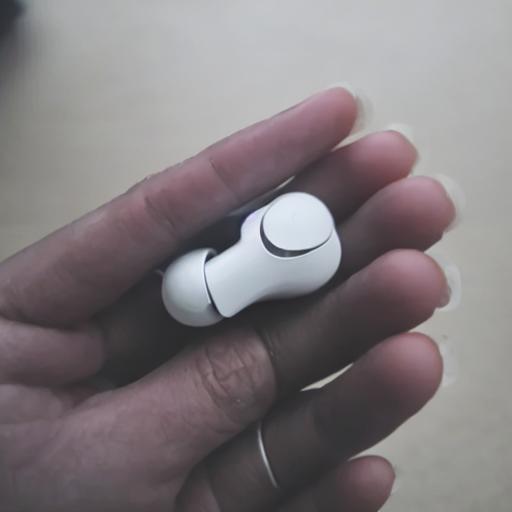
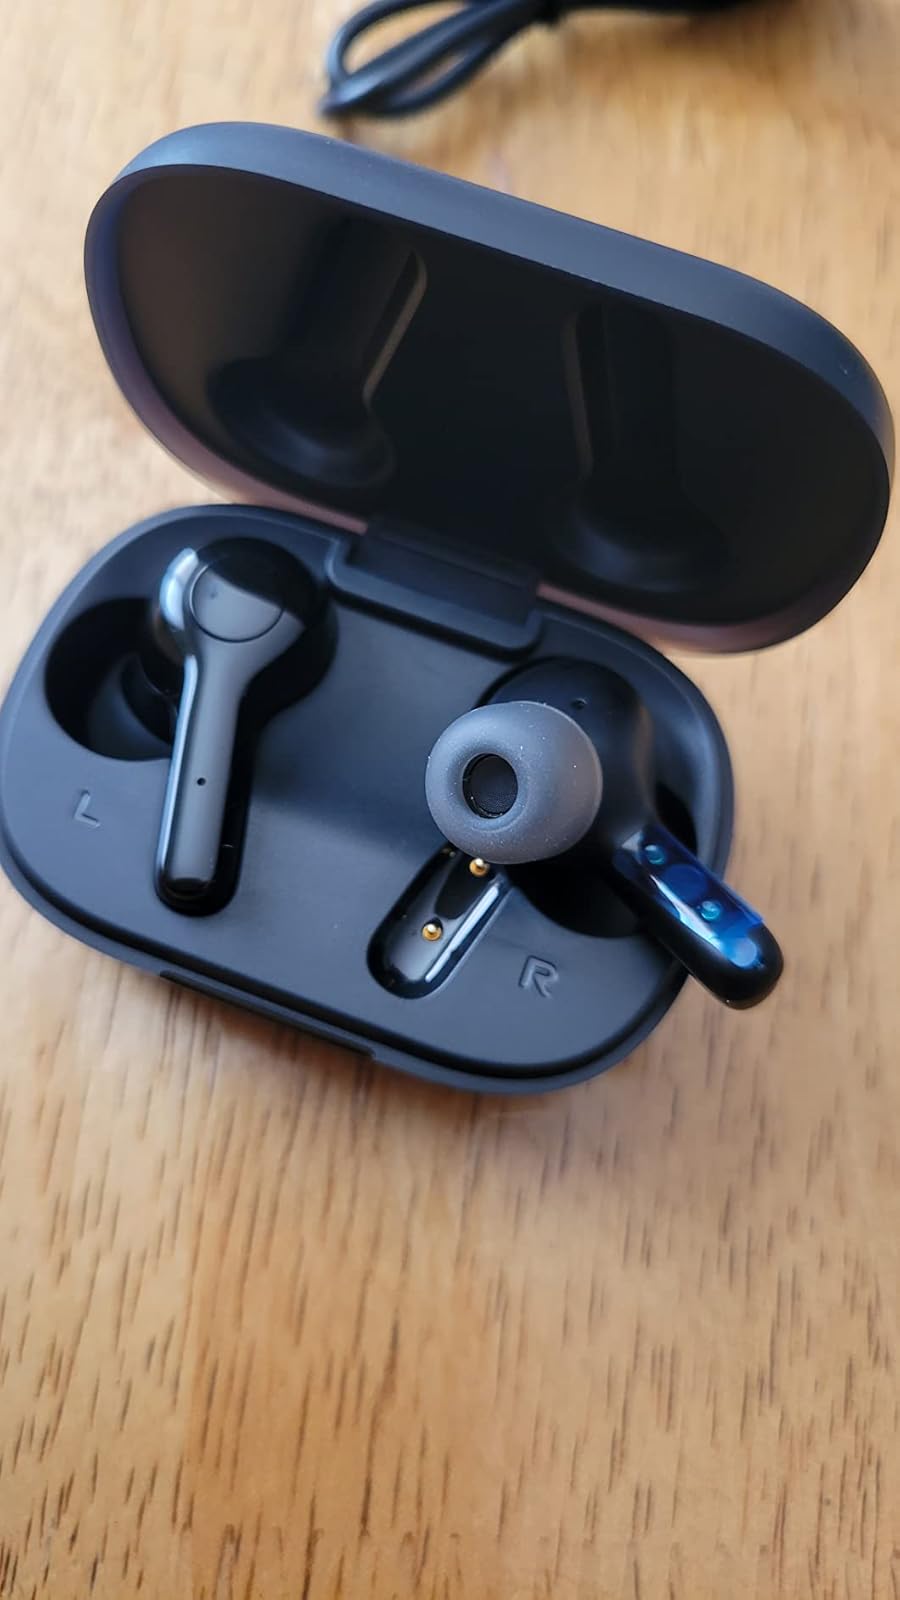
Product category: earbuds
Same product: no